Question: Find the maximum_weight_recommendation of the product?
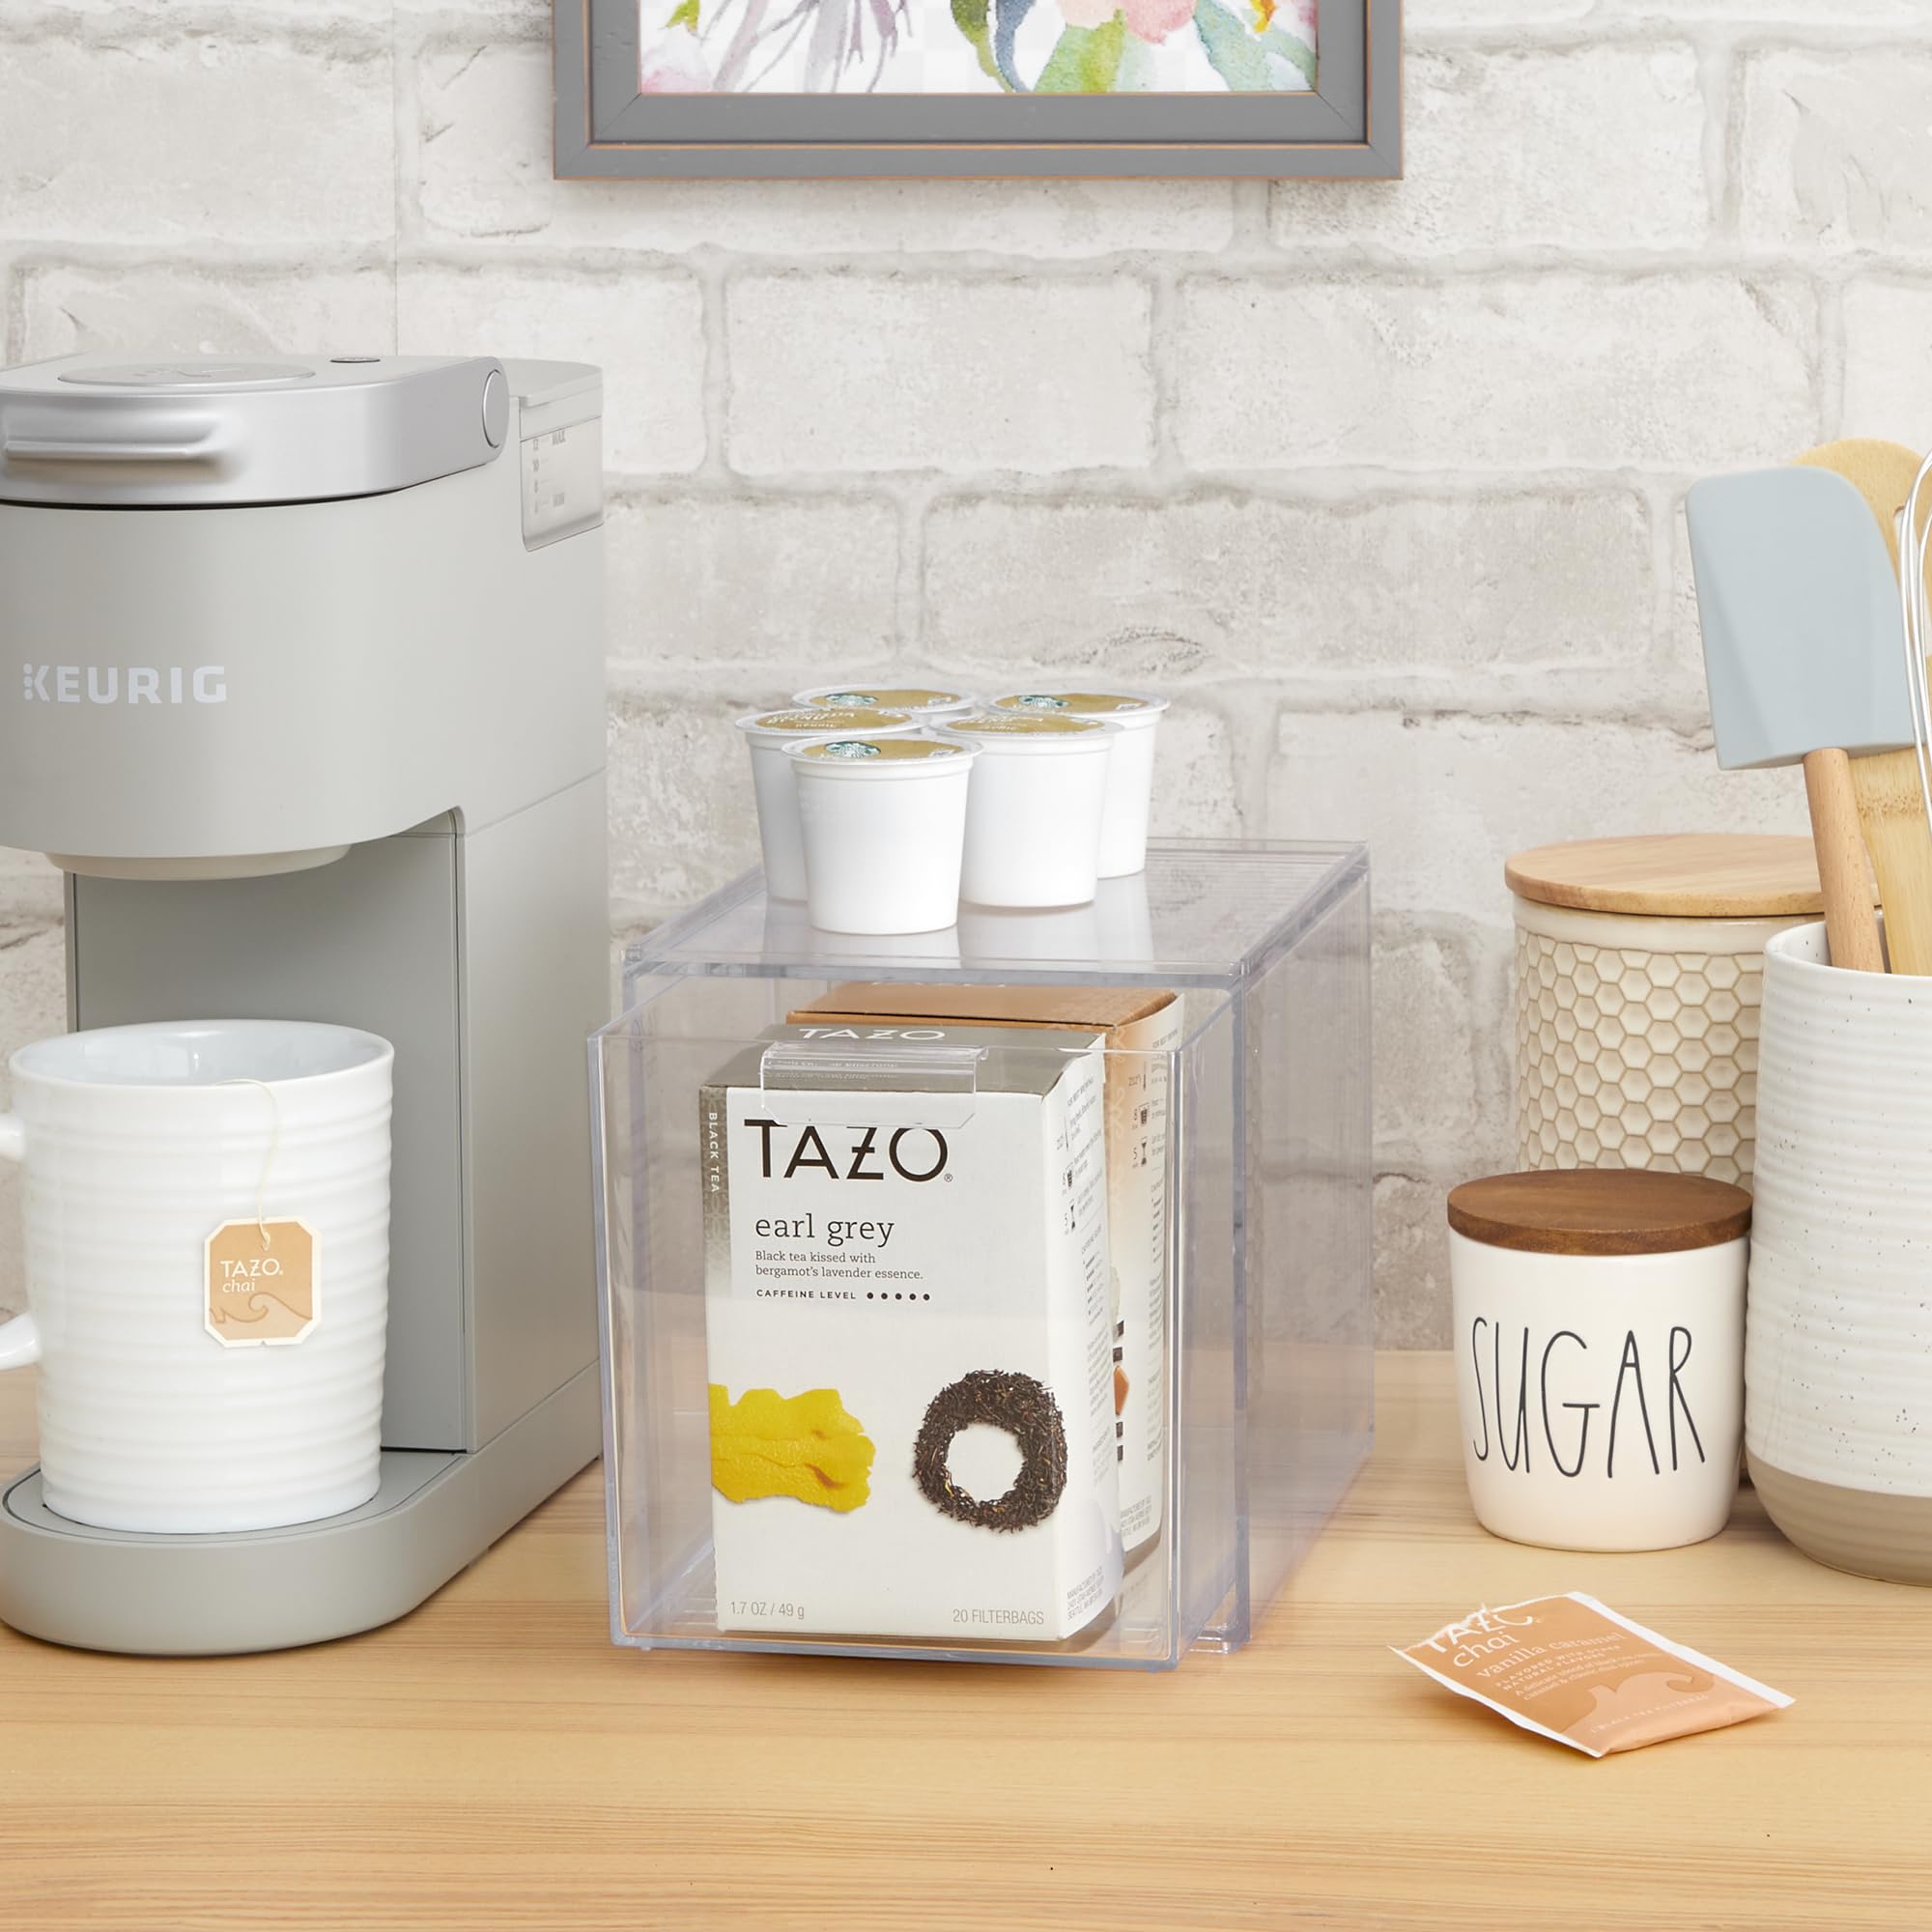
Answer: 1.7 ounce